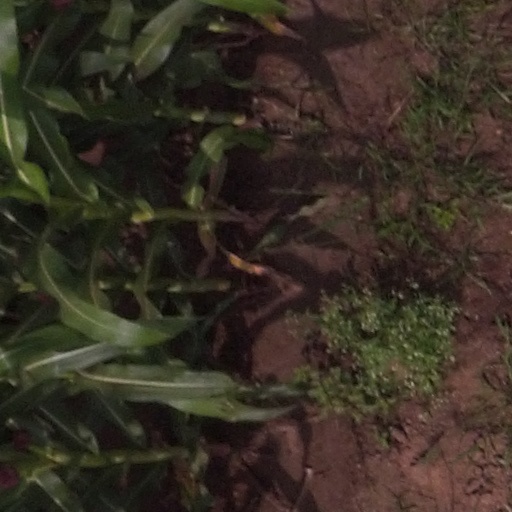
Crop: maize; corn